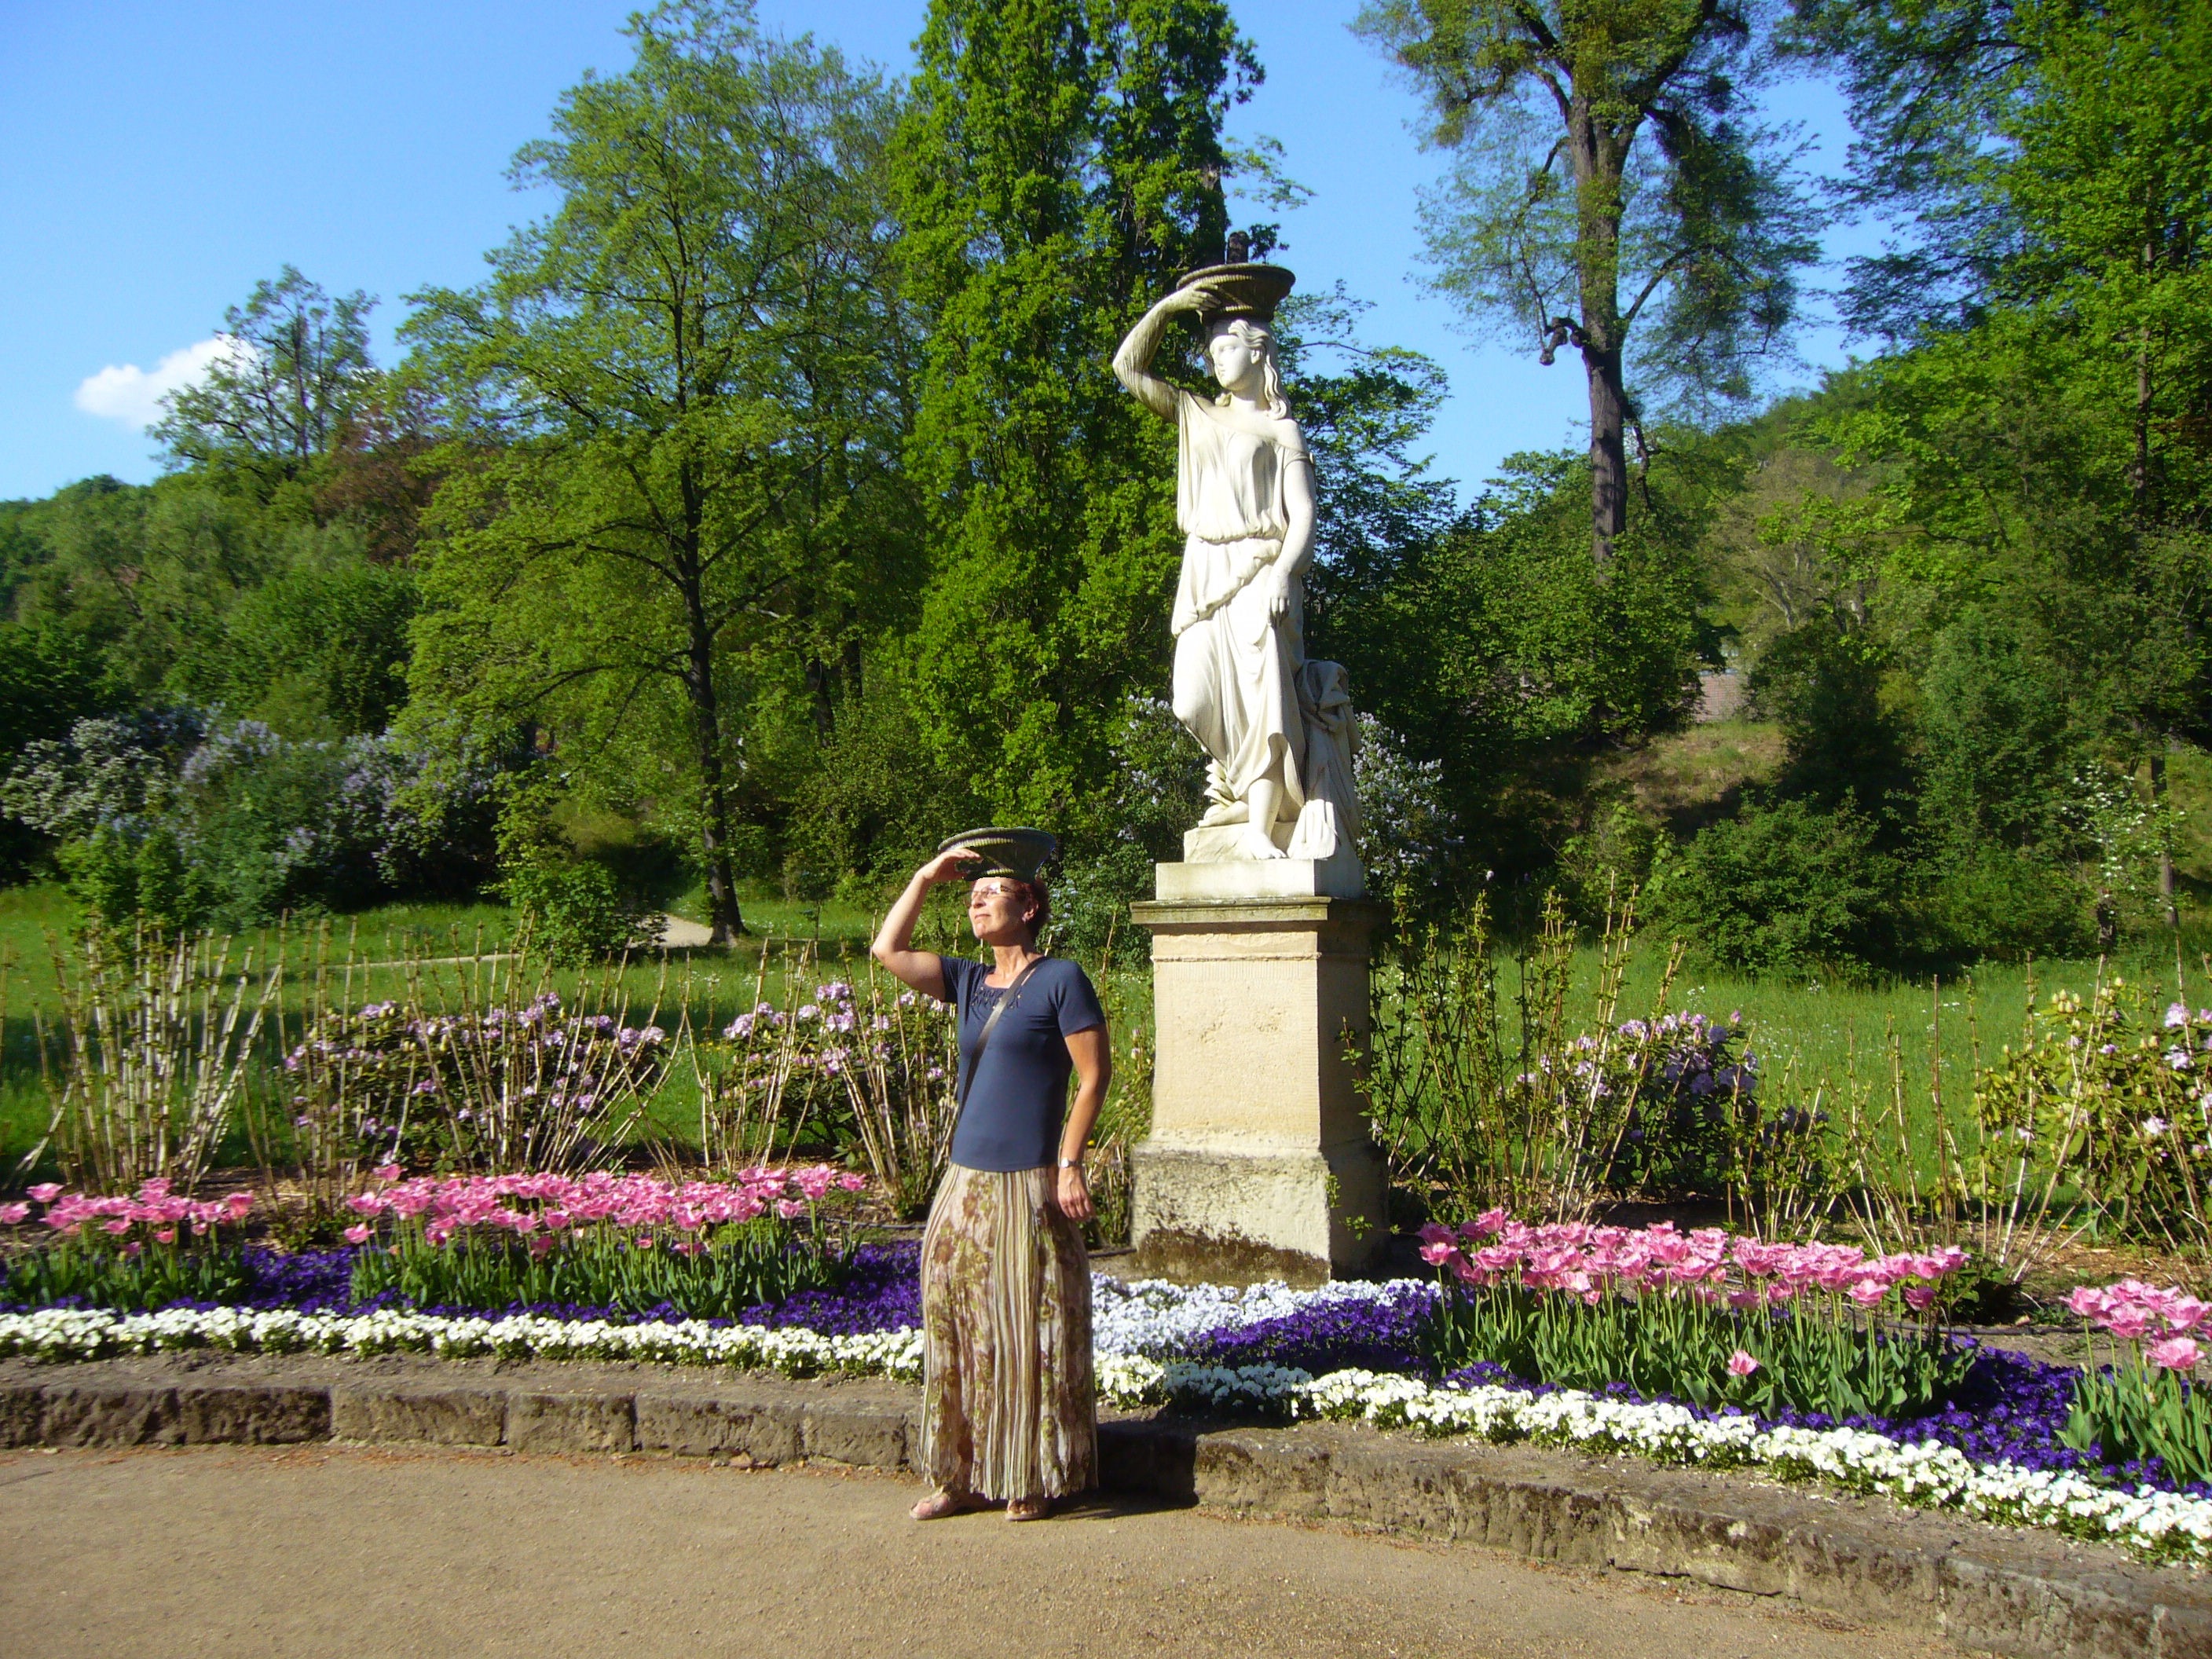
flower, monument, statue, park, botany, garden, tourism, sculpture, memorial, art, assembly, sculptor, castle park, pillnitz, art project